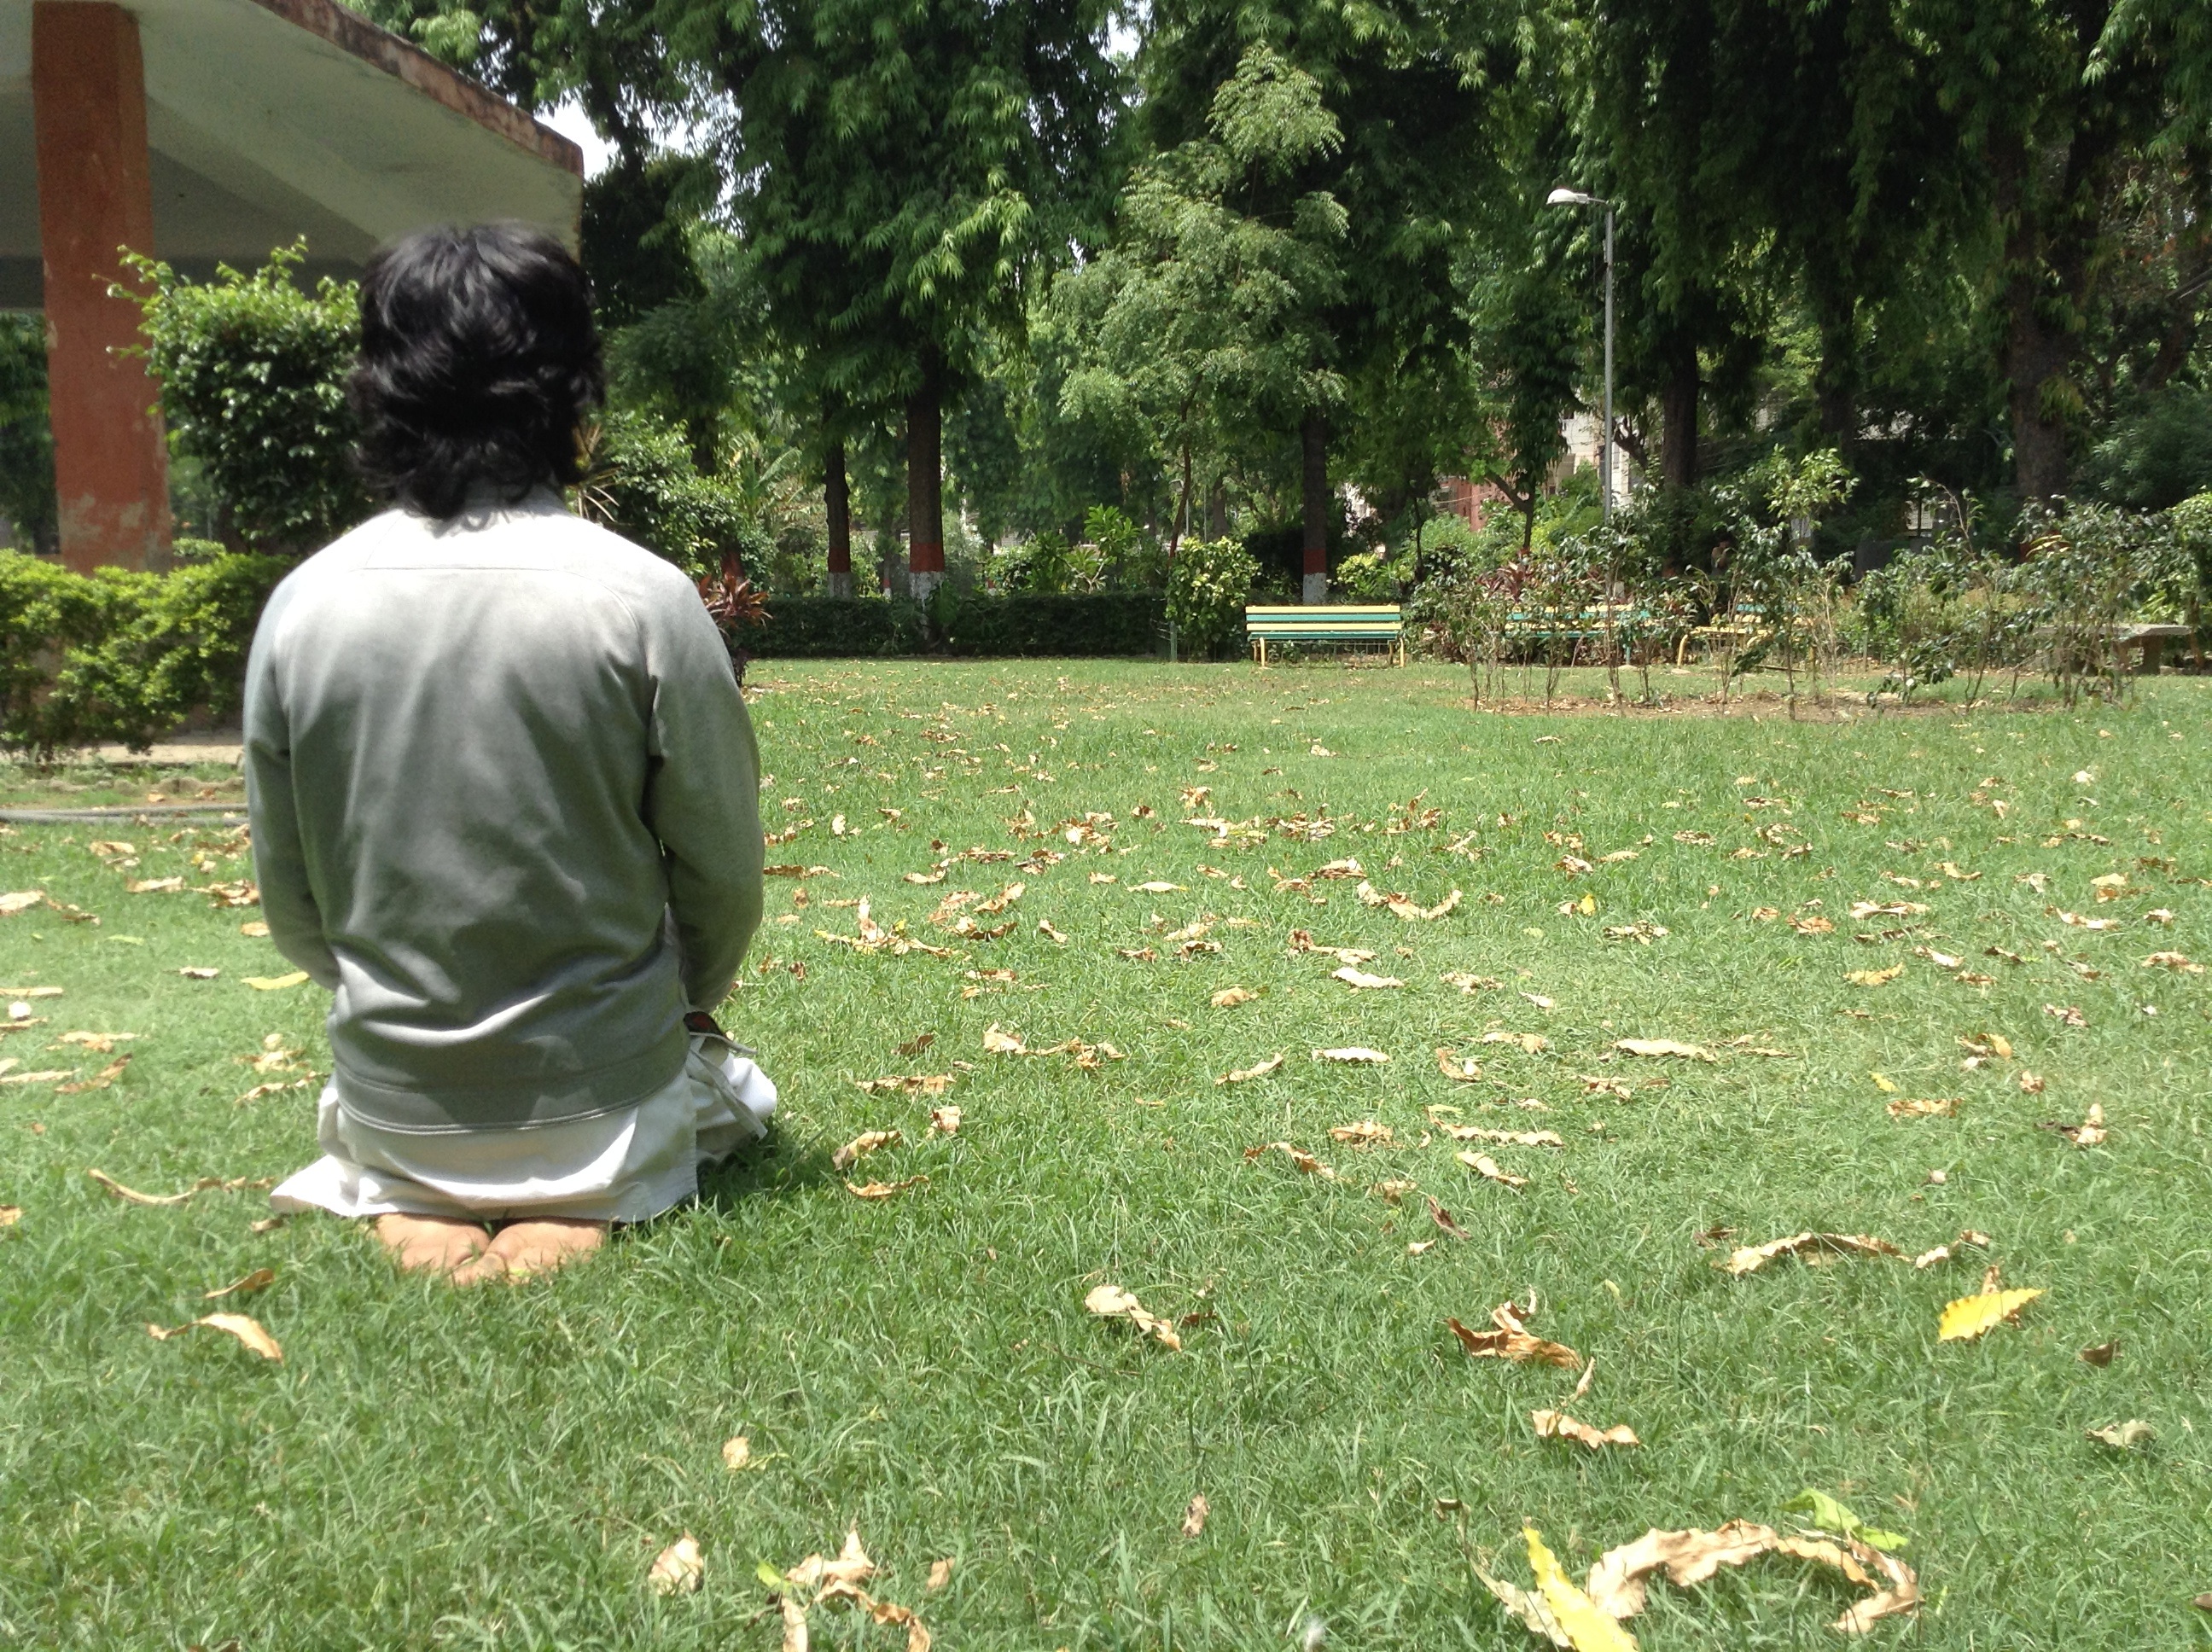
grass, lawn, flower, backyard, garden, yard